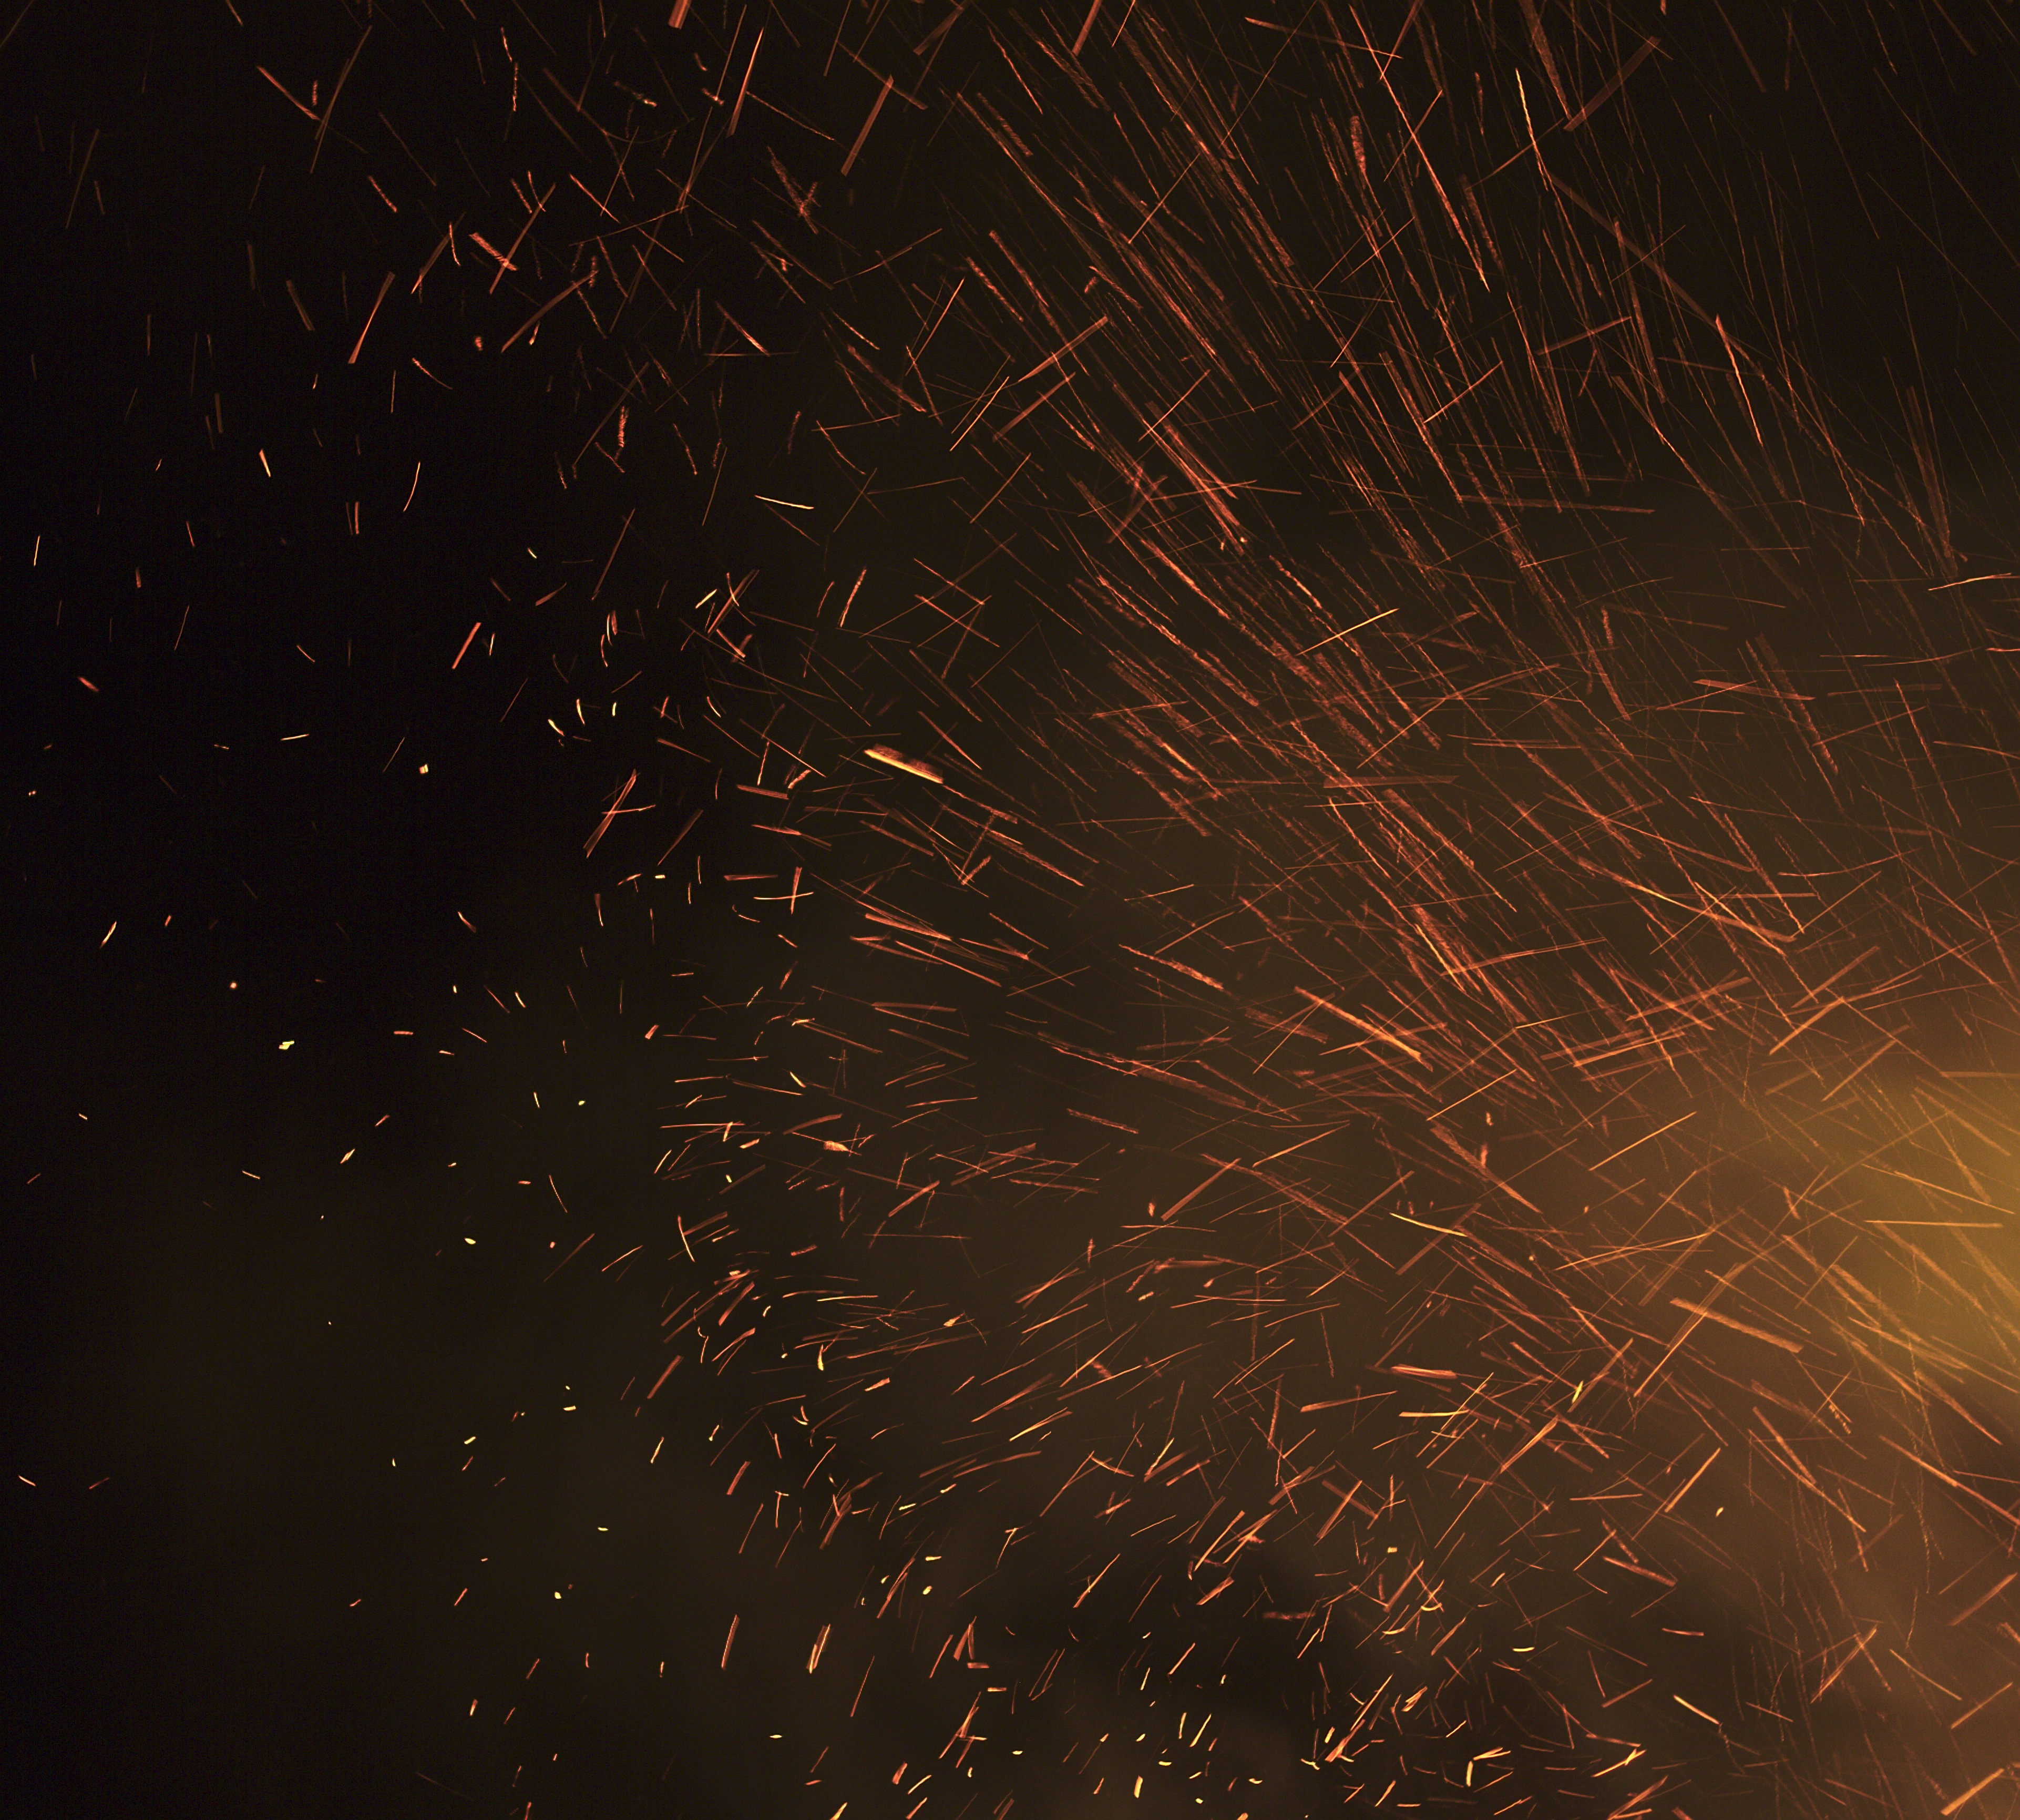
night, red, fire, darkness, black, heat, fireworks, hot, danger, sparks